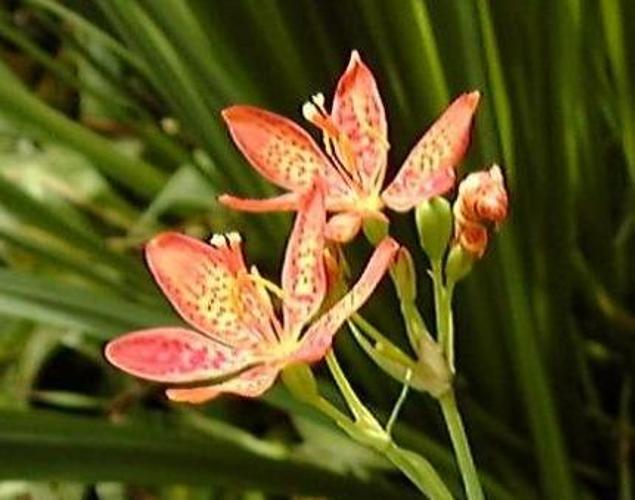
Label: blackberry lily